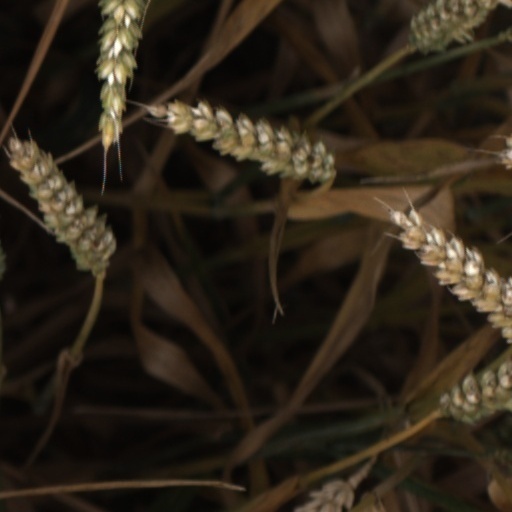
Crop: wheat